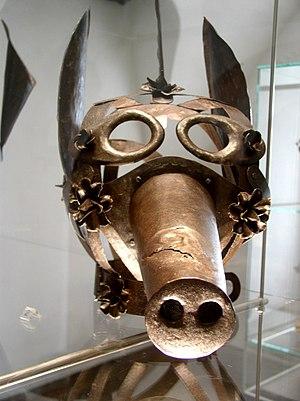
Le masque, destiné à dissimuler, représenter ou imiter un visage, assure de nombreuses fonctions, variables selon les lieux et l'époque. Simple divertissement ou associé à un rite, œuvre d'art ou produit normalisé, il se retrouve sur tous les continents. Il est tantôt associé à des festivités, tantôt à une fonction. Il peut aussi représenter des animaux tels que le chat représentant dans certains pays l'indépendance.